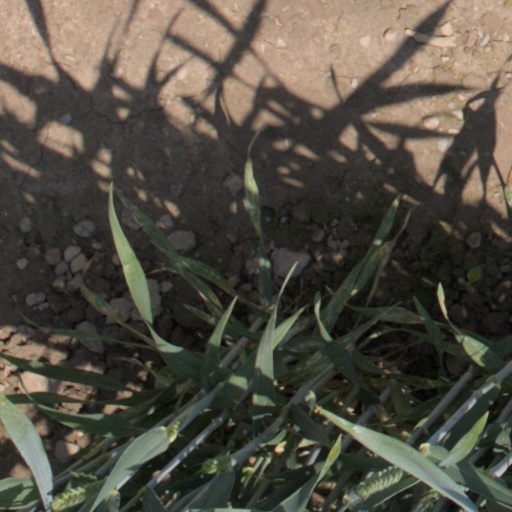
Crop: wheat